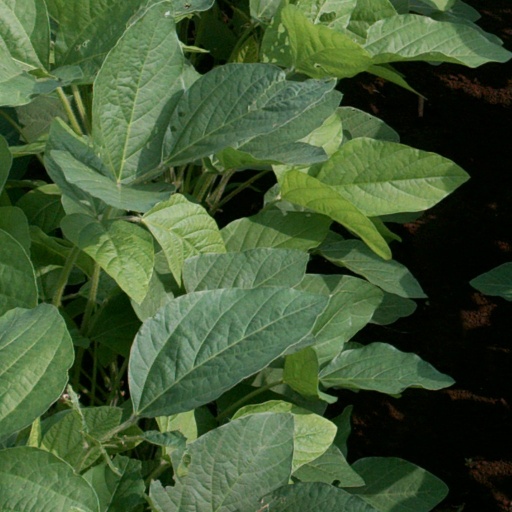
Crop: soybean